Bart Simpson

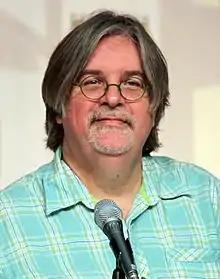
A man in glasses and a plaid shirt sits in front of a microphone.

Matt Groening conceived Bart and the rest of the Simpson family in 1987 while waiting in the lobby of producer James L. Brooks's office. Groening was invited to pitch a series of animated shorts for "The Tracey Ullman Show" and initially planned to adapt his comic strip, "Life in Hell". Realizing that adapting the strip would require him to relinquish publication rights, he decided to create something new. Groening sketched a concept for a dysfunctional family, naming the characters after members of his family. For the rebellious son, he chose "Bart", an anagram of "brat", instead of his own name because he felt that "Matt" would not "go over well in a pitch meeting". Bart's middle initial "J" is an homage to the animated characters Bullwinkle J. Moose and Rocket J. Squirrel from "The Rocky and Bullwinkle Show", who were named after creator Jay Ward. Although numerous interpretations of his middle initial have been given, Groening said that Bart's full middle name is "Jo-Jo", which was chosen by Cartwright during a recording session.